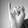
ASL letter: I